Riau-Lingga Sultanate

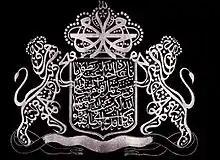
The Heraldic badge of Riau-Lingga Sultanate in Arabic calligraphy, consisting of a "Dua" and verses from the "As-Saff" surah.

Following the partition of Johor and the relinquishing of rights over the Malay Peninsula, the sultanate was effectively a maritime state. The Riau Sultanate's dominions encompassed the Riau, Lingga and Tudjuh Archipelago, including Batam, Rempang, Galang, Bintan, Combol, Kundur, Karimun, Bunguran, Lingga, Singkep, Badas, Tambelan, Natuna, Anambas and many smaller islands. There were also several territories in Igal, Gaung, Reteh and Mandah located in Indragiri on mainland Sumatra. All these territories were headed by a "Datuk Kaya" (nobleman), known as an Amir (equivalent to a Prince or Duke) who had been chosen by the sultan or by the ruling elite to deal with the local administration.